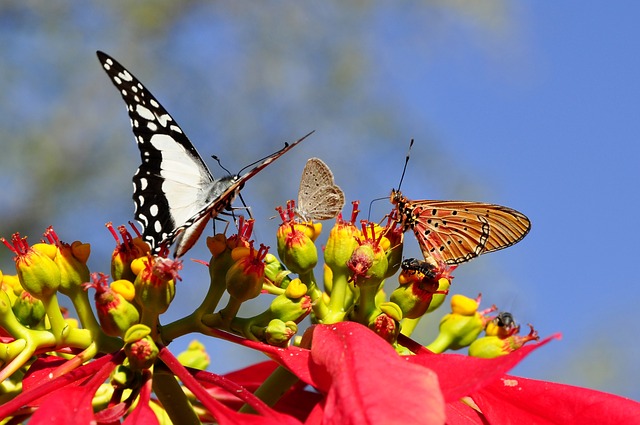
Label: farfalla